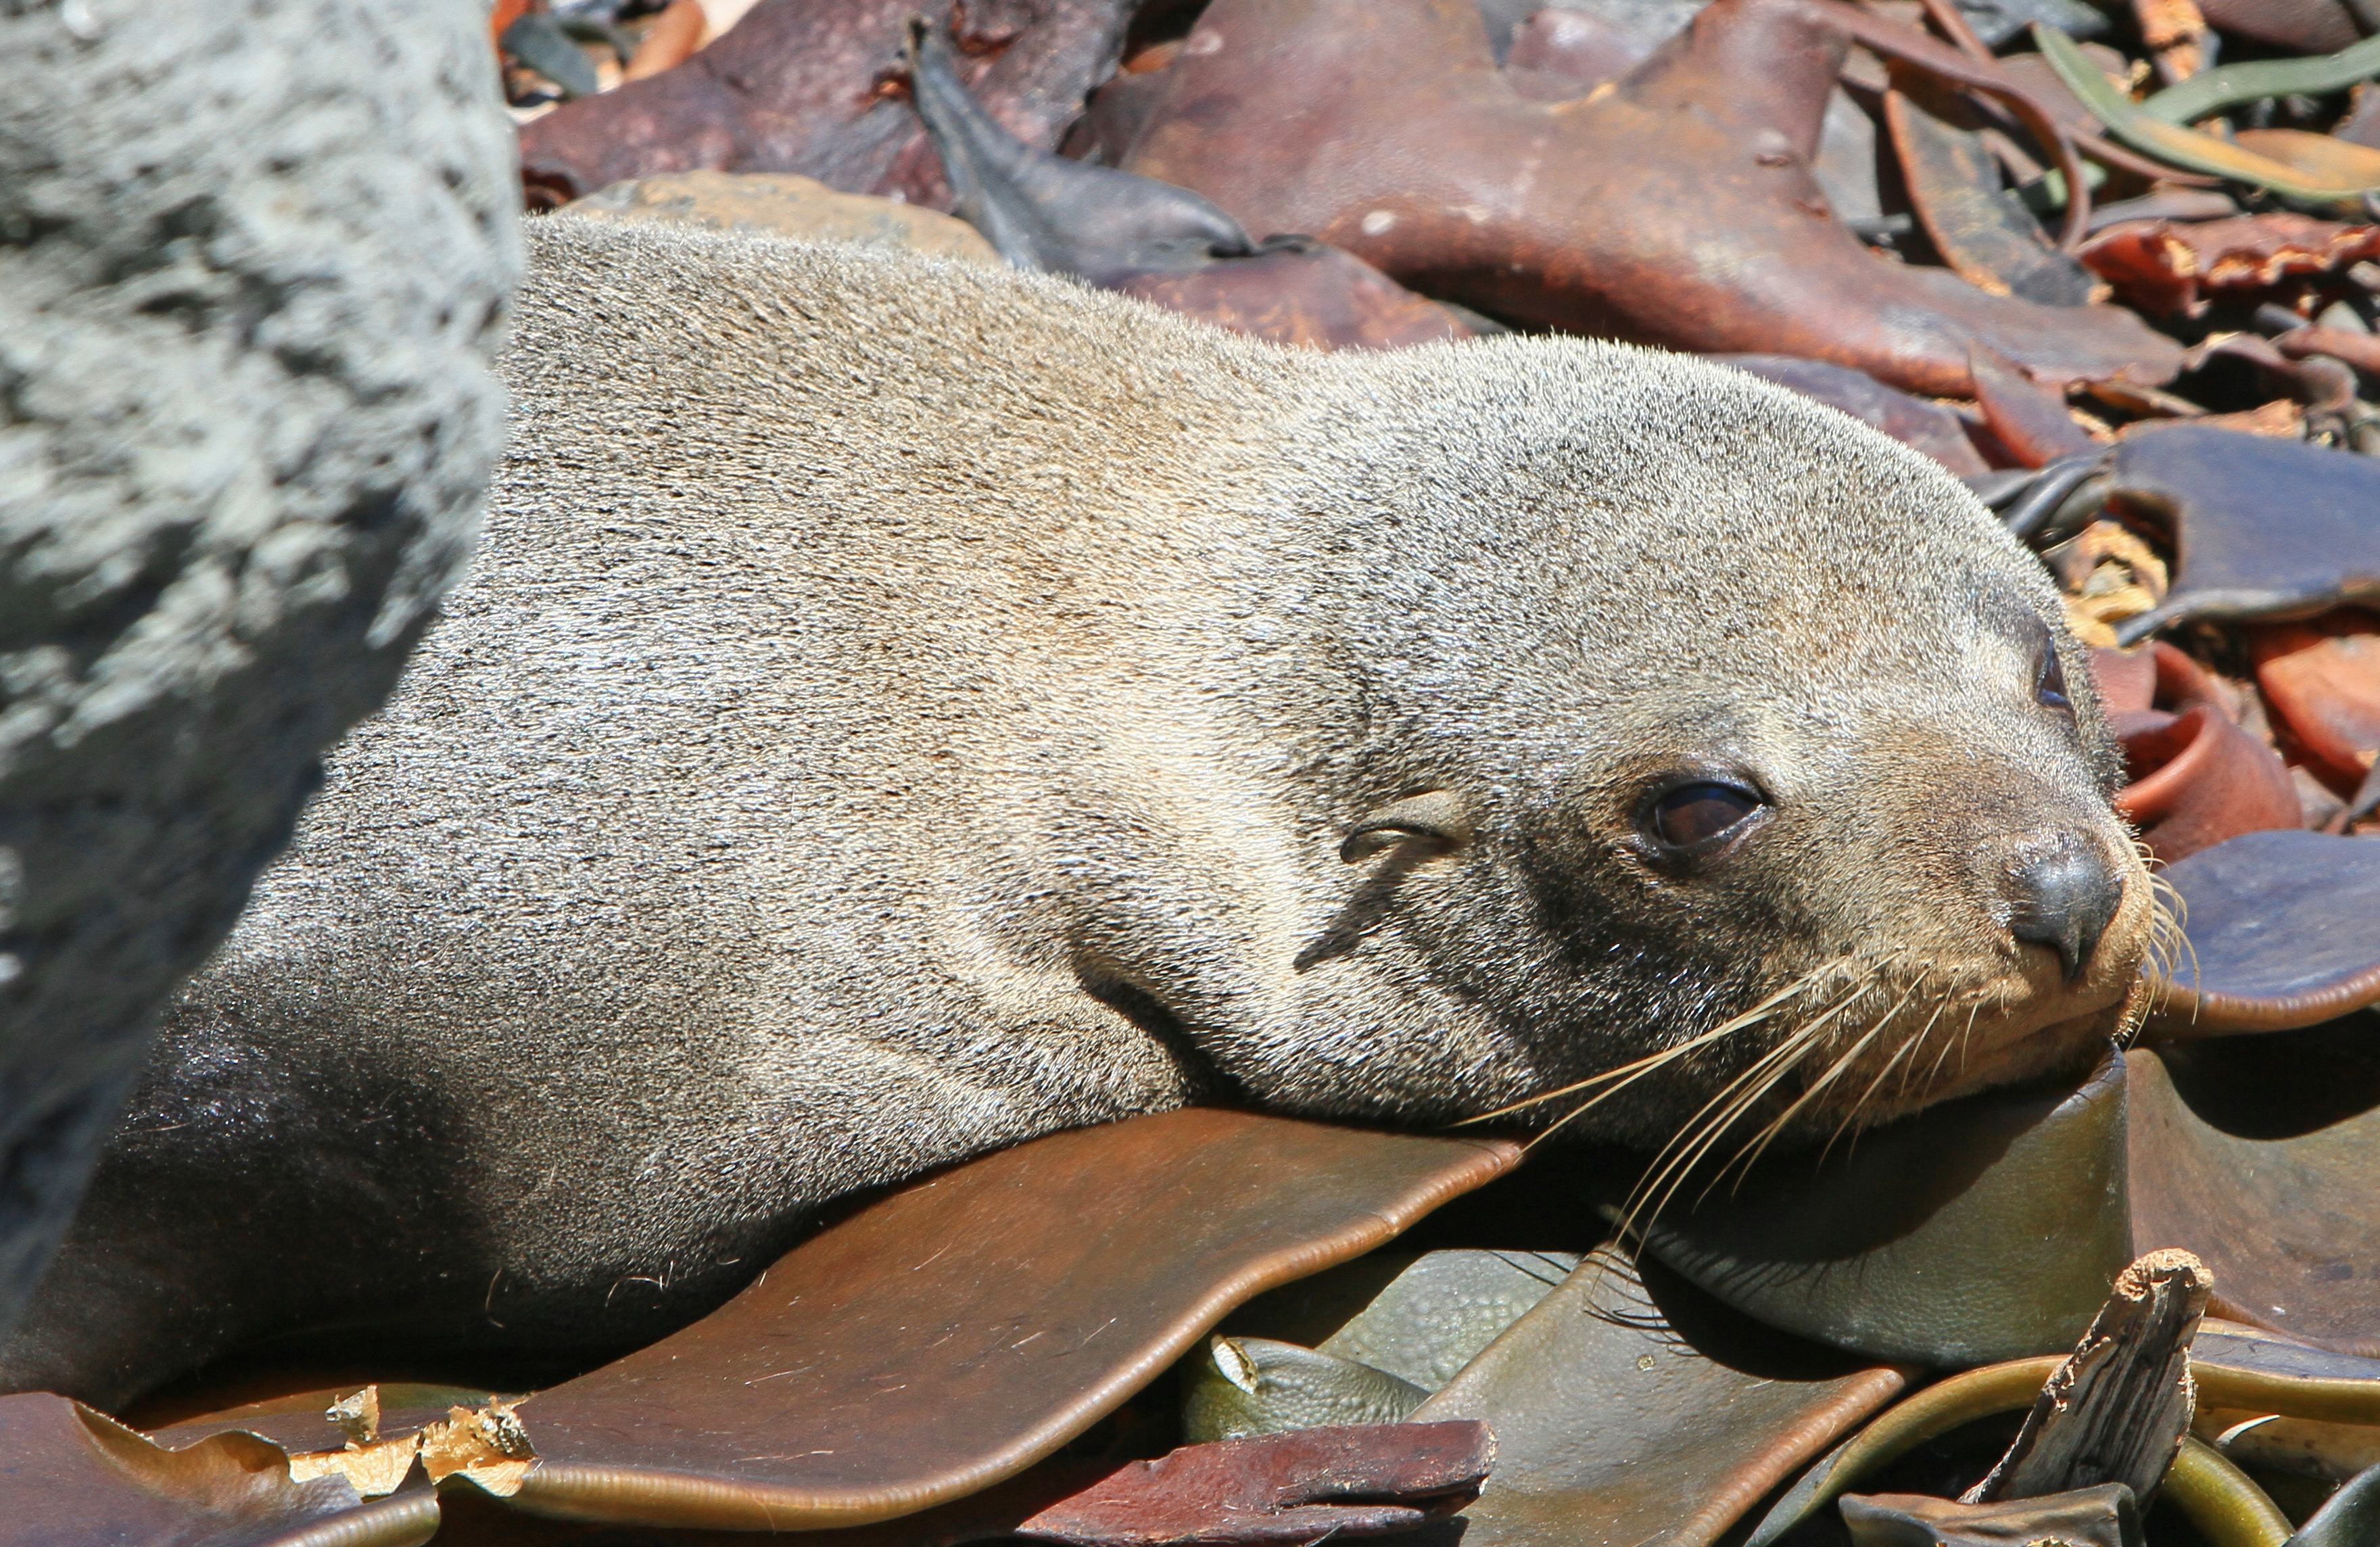
sea, nature, rock, wildlife, zoo, mammal, fauna, seals, new zealand, vertebrate, otter, harbor seal, marine mammal, fur seal, kekeno, arctocephalus forsteri, cape palliser, seal pup